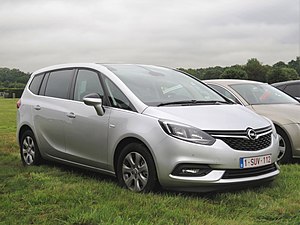
Opel / Modeller / Aktuelle modeller
Opel er et tysk bilmærke, som i dag tilhører Franske PSA-Group. Firmaet blev grundlagt i 1862 af Adam Opel i Rüsselsheim og fremstillede oprindeligt symaskiner og sidenhen også cykler og motorcykler. Fra 1898 begyndte firmaet at fremstille biler og lastbiler.